The Hunt (2012 film)

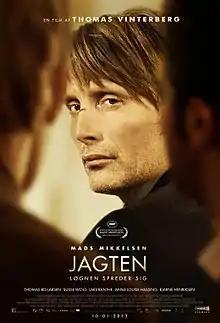
Danish theatrical release poster

The Hunt is a 2012 Danish psychological drama film directed by Thomas Vinterberg and starring Mads Mikkelsen. Set in a small Danish village around Christmas, the film follows a man named Lucas, a divorced kindergarten teacher who becomes the target of mass hysteria after being wrongly accused of sexually abusing a child in his class.